Eureka Valley (Inyo County)

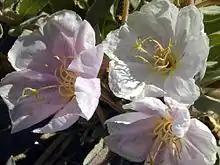
Eureka Evening Primrose

The unique booming characteristic of the Eureka Dunes is caused by the relative motion of moving sand grains. The sound has been compared to moans, hums, drums, and, in the case of Eureka, a distant propeller plane. Most researchers agree that the average sand grain size should be smaller than 300 μm, well-sorted with no dusty material, dry and in low humidity, loosely packed, and each sand grain should be spherical and smooth The booming sound occurs when a sheet of sand avalanches down the slip face, exciting the sand grains. The friction between these grains creates an acoustic air wave that emits an audible sound.